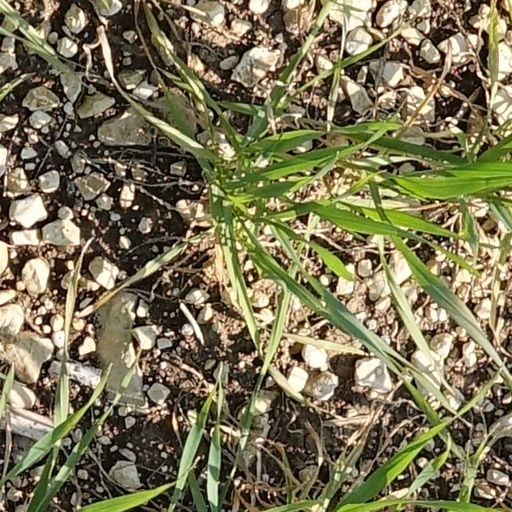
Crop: wheat